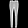
Label: Trouser